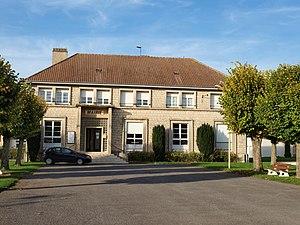
La Neuville-en-Tourne-à-Fuy (Ardennes, France)